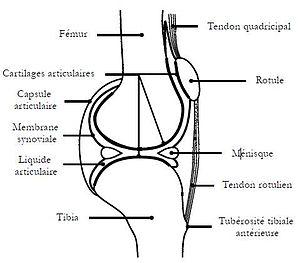
Anatomie partielle du genou (vue de profil).
Le syndrome rotulien est une pathologie du genou correspondant à un rhumatisme. Plus précisément, le syndrome rotulien est l'ensemble des signes cliniques et des symptômes liés à la souffrance de la rotule dans son articulation avec le fémur.